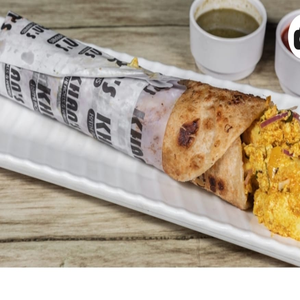
Dish: kathiroll